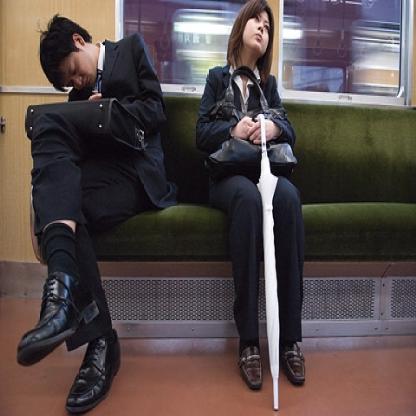
Scene: Indoor